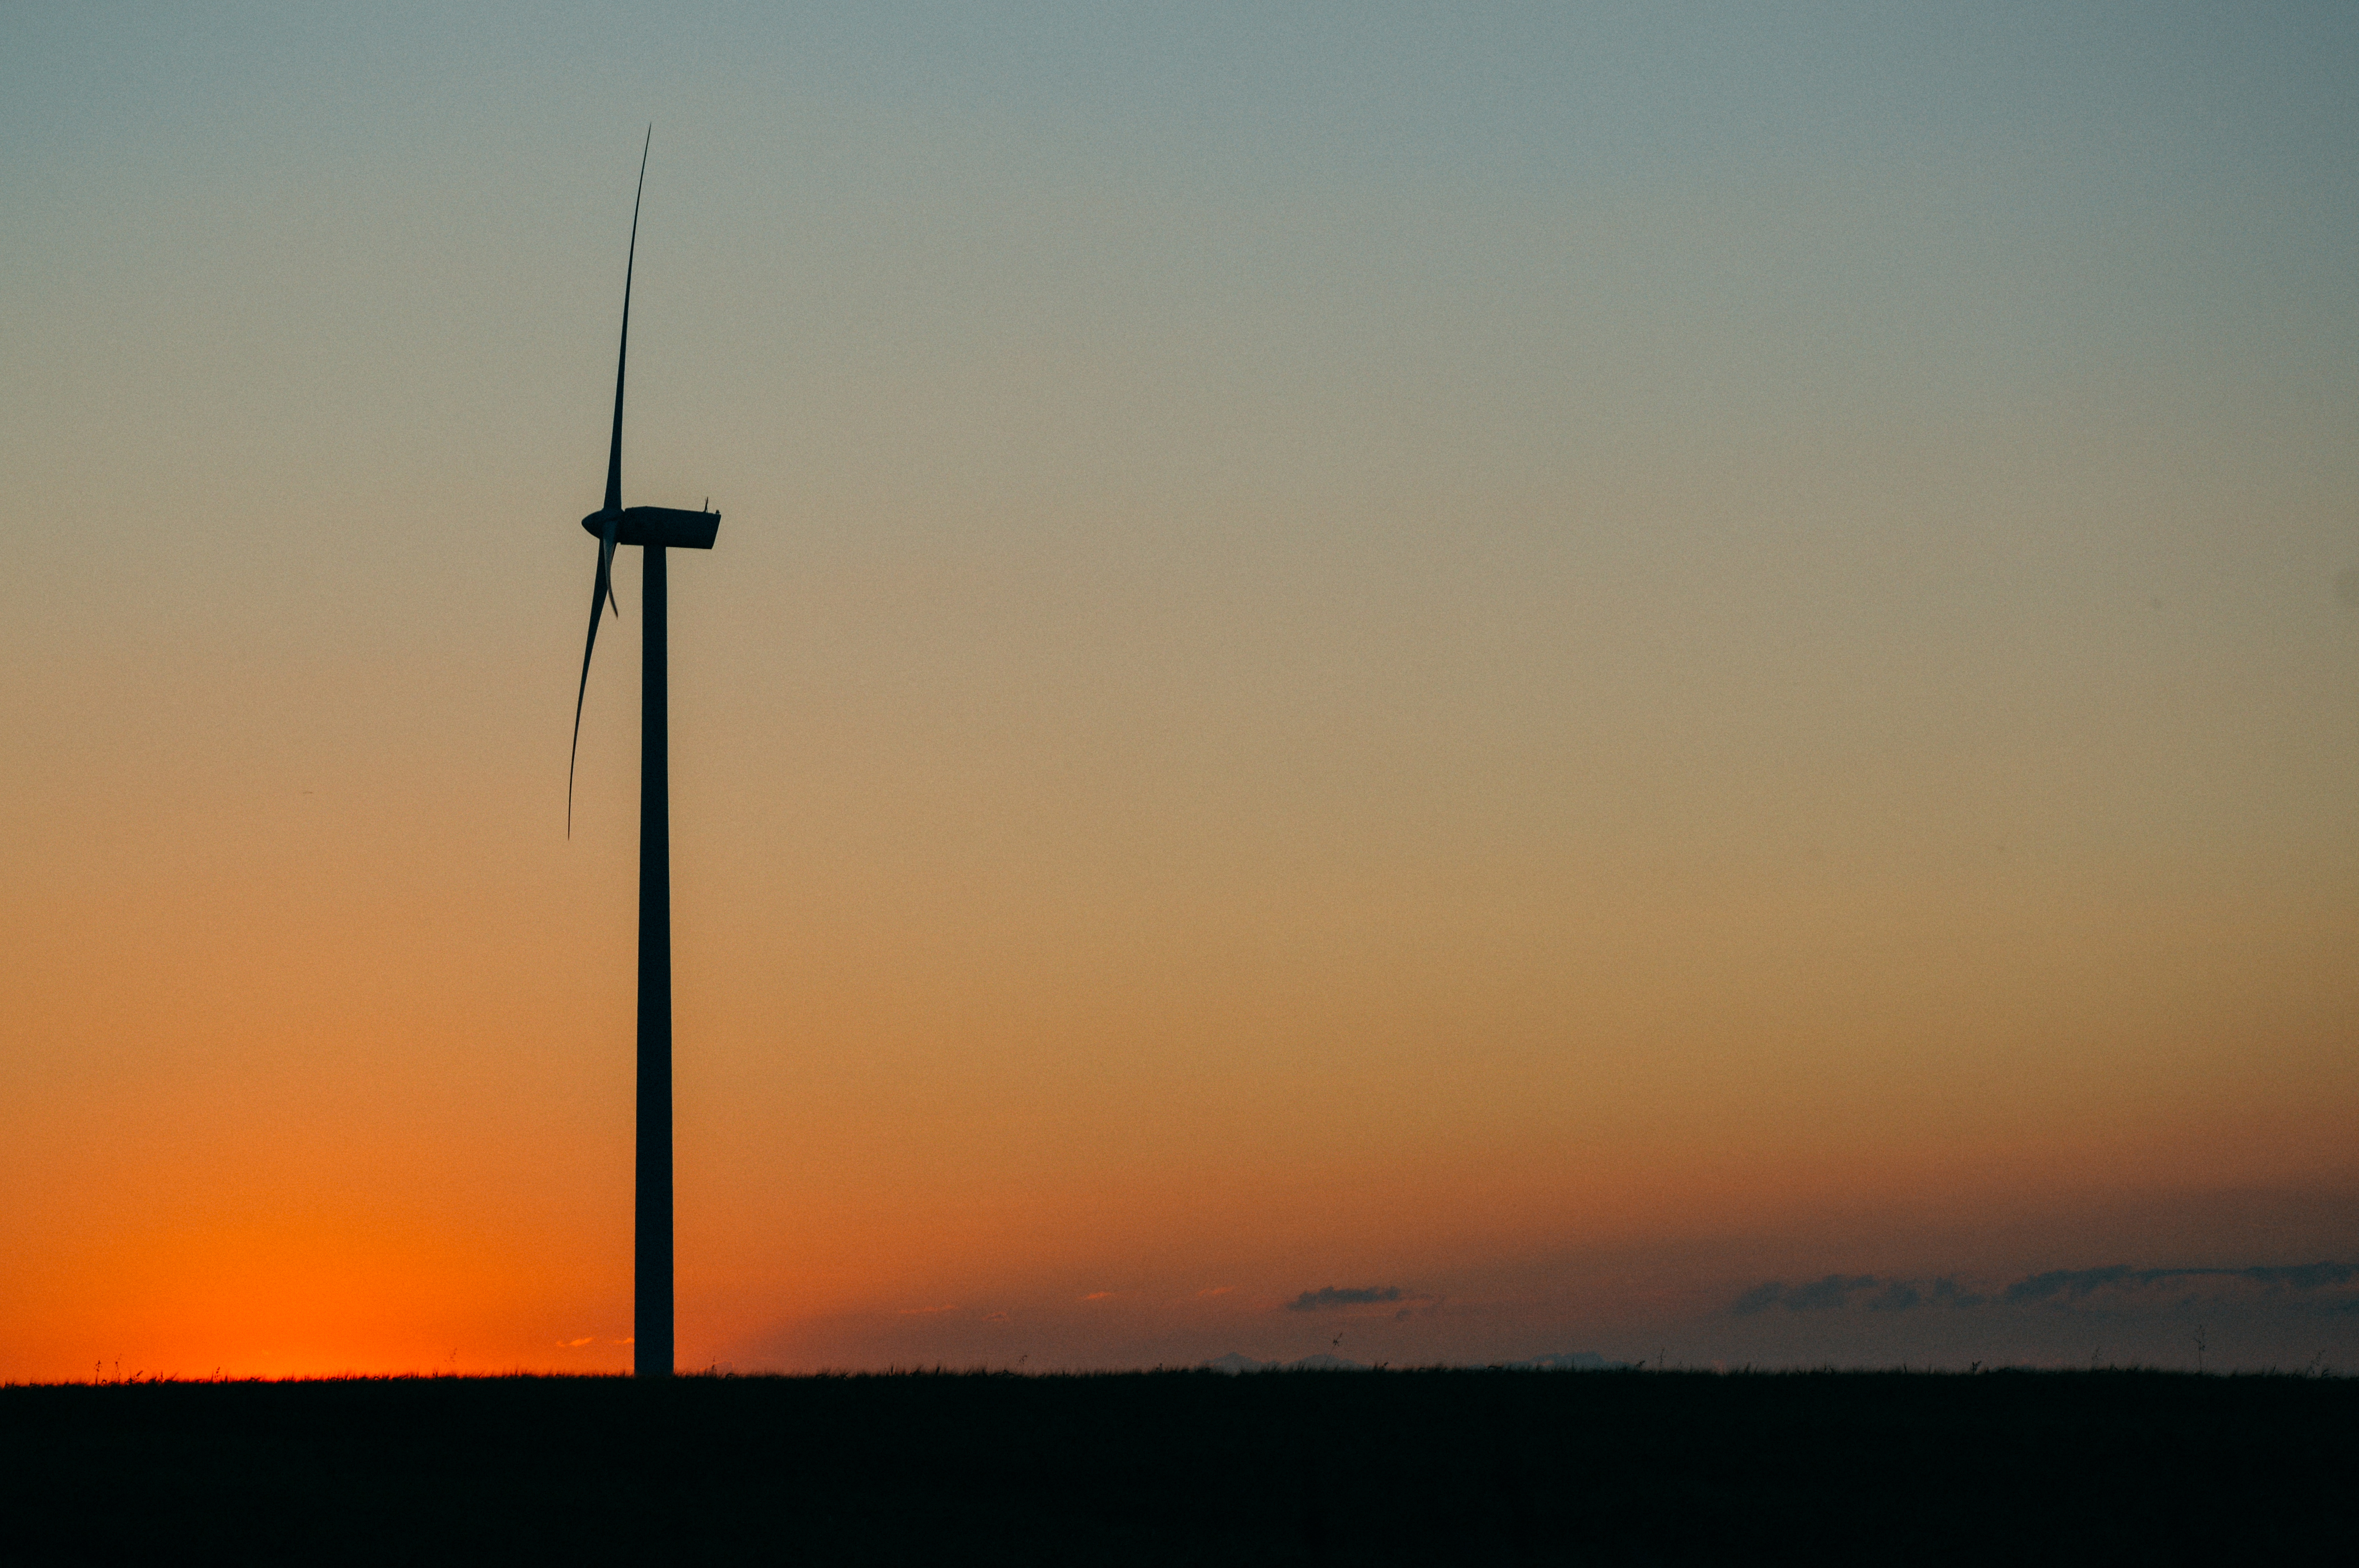
horizon, sky, sunrise, sunset, sunlight, morning, windmill, wind, dawn, dusk, evening, machine, wind turbine, energy, wind farm, afterglow, clean energy, atmospheric phenomenon